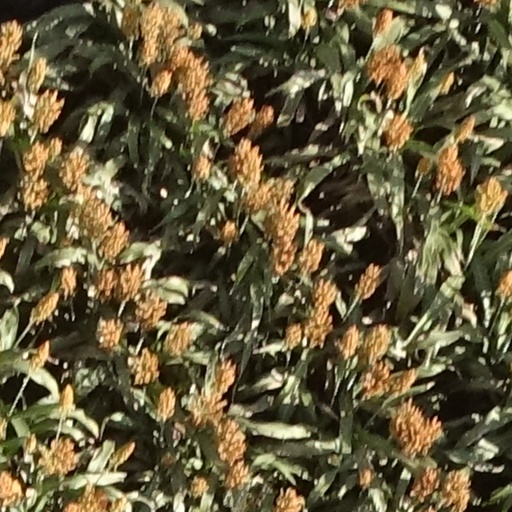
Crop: sorghum